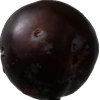
Label: plum